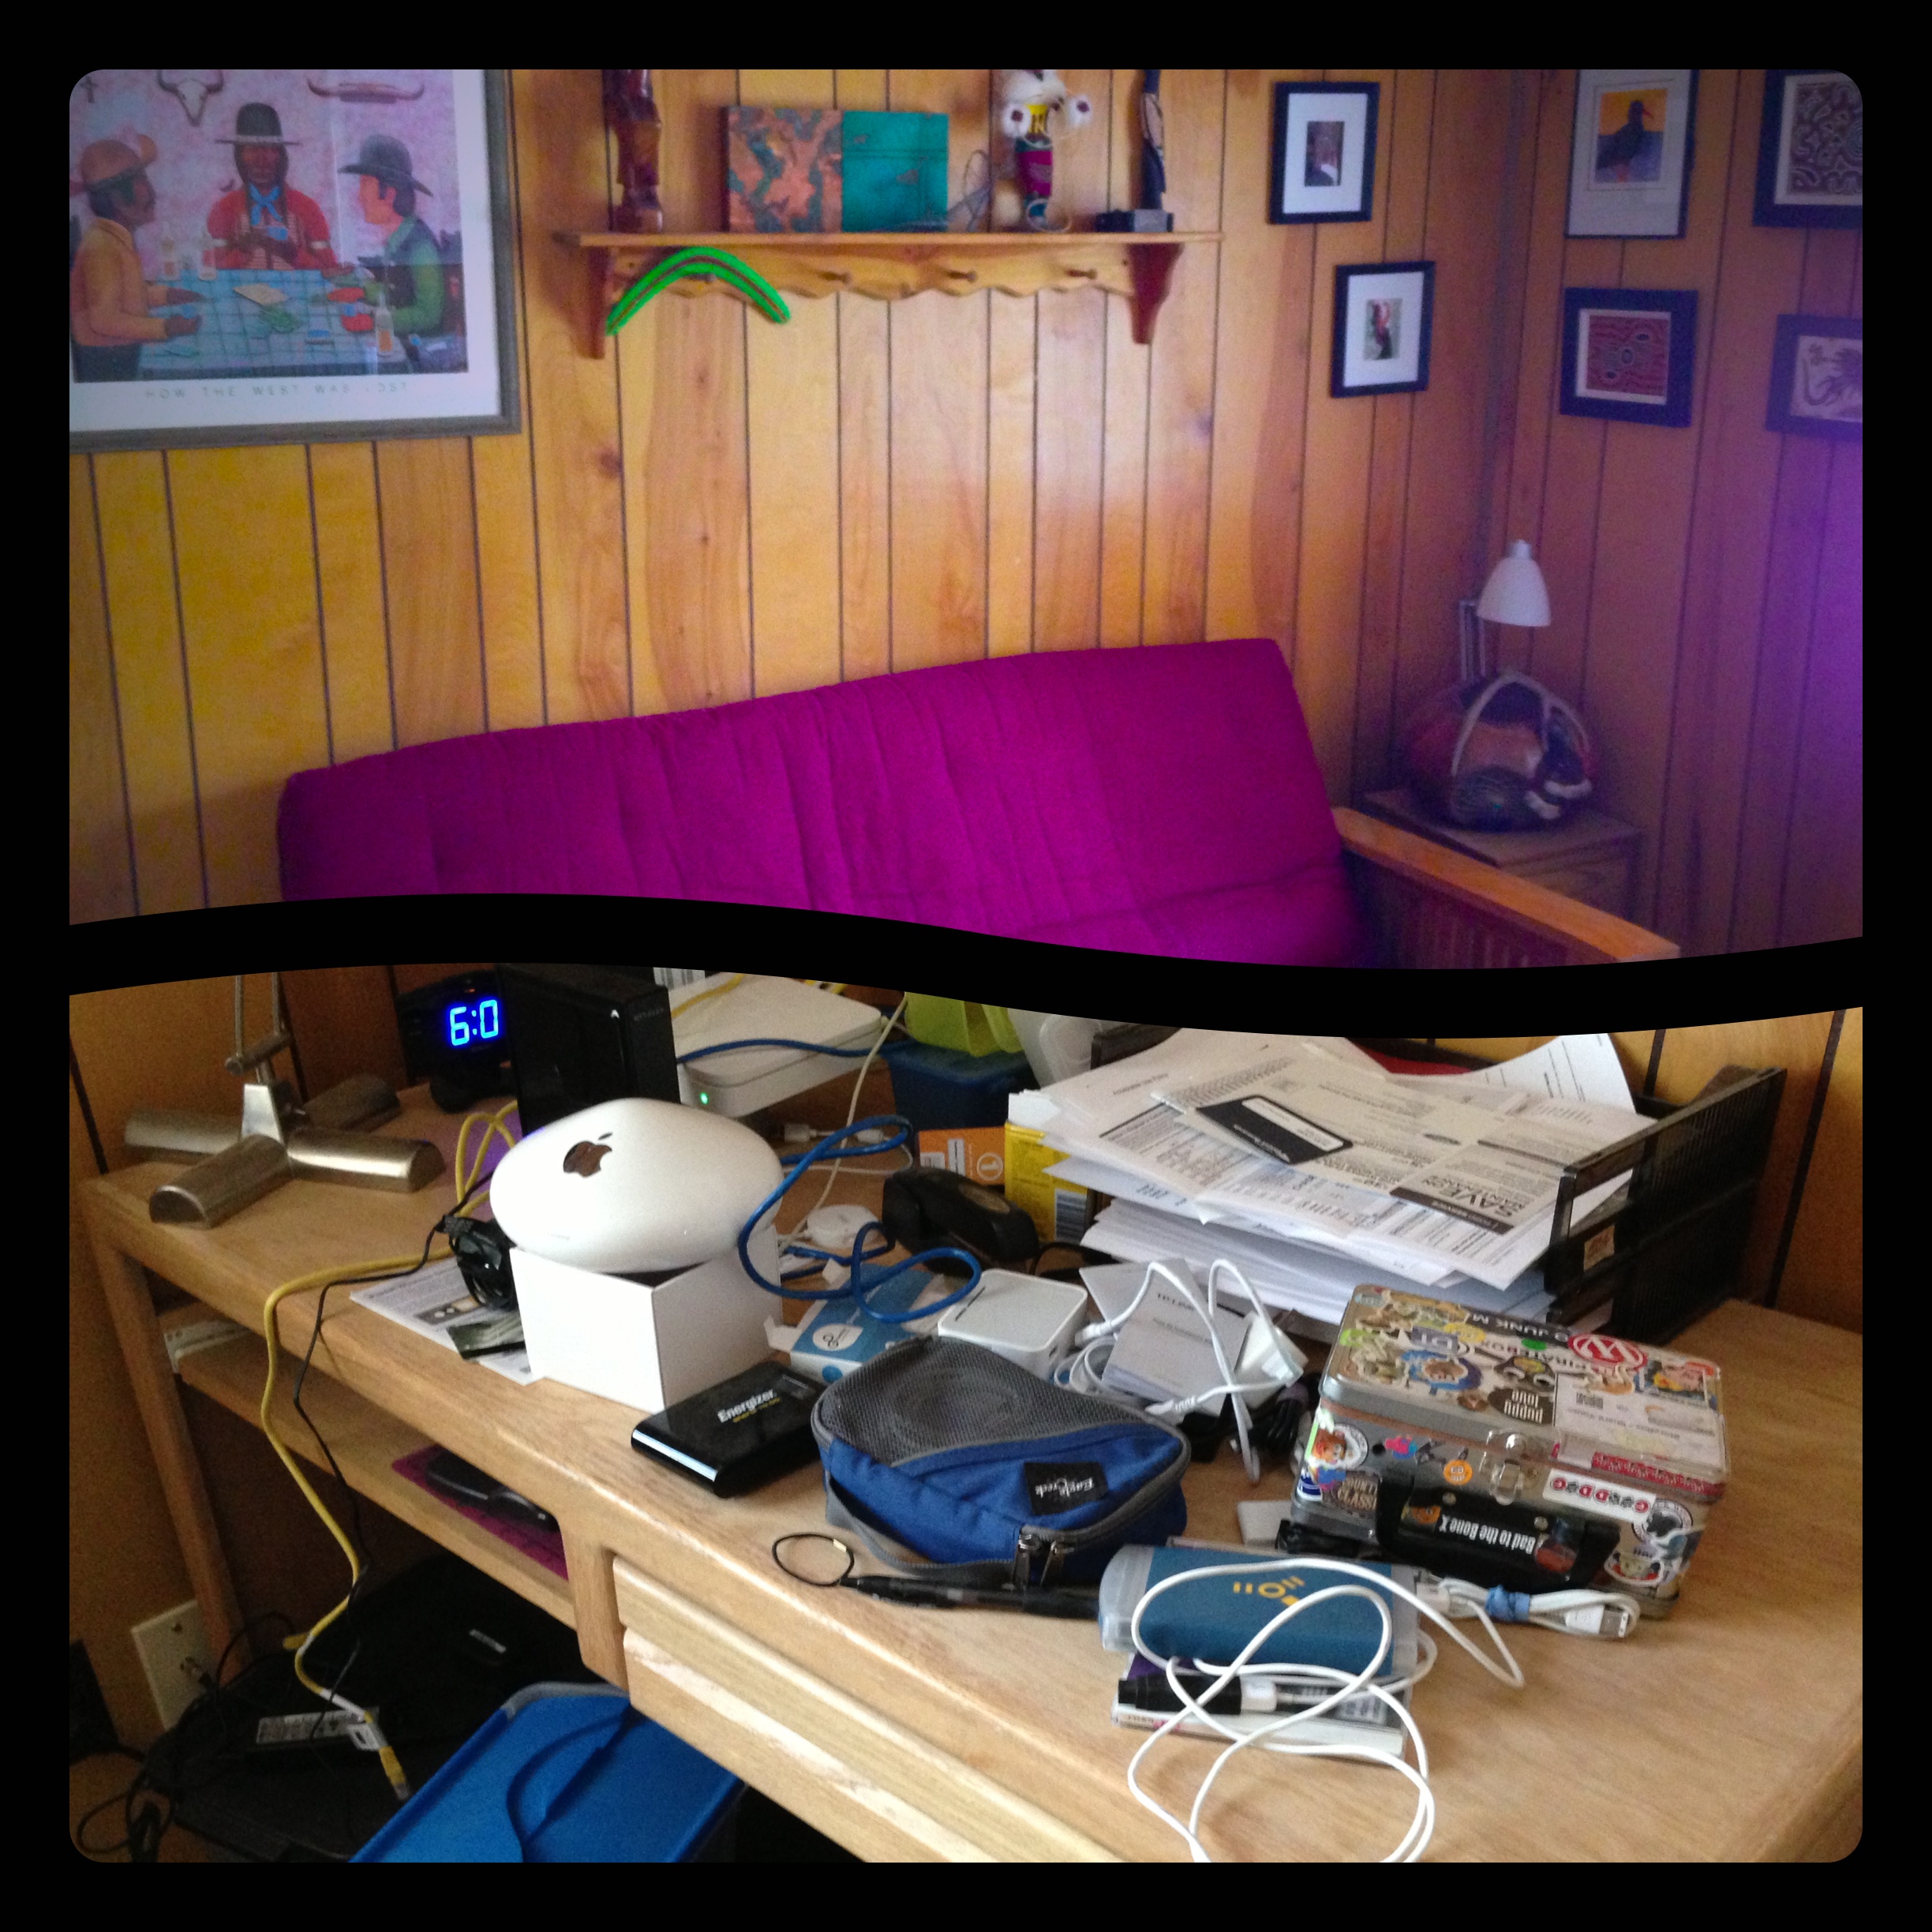
table, living room, furniture, room, interior design, art, dailycreate, diptic, dipticapp, screenshot, tdc546